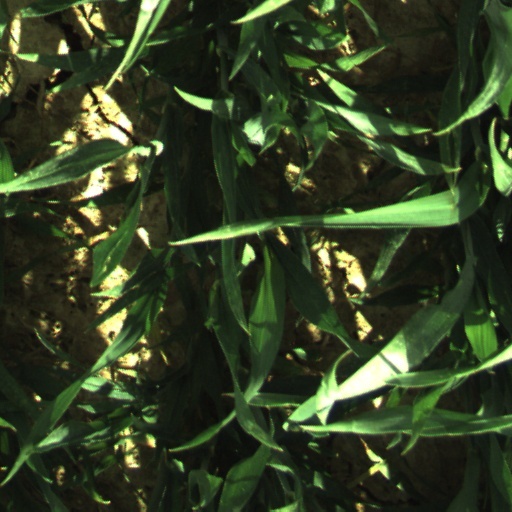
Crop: wheat